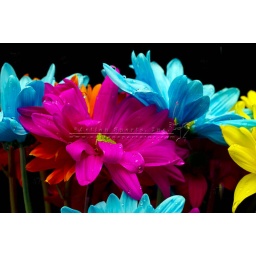
Colorful flowers against a black background in a studio environment